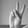
ASL letter: V